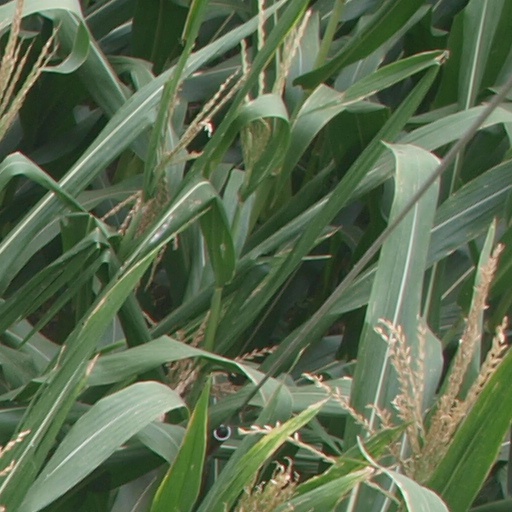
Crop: maize; corn